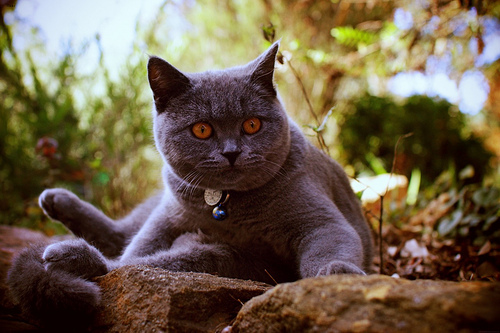
Animal: cat
Breed: british_shorthair